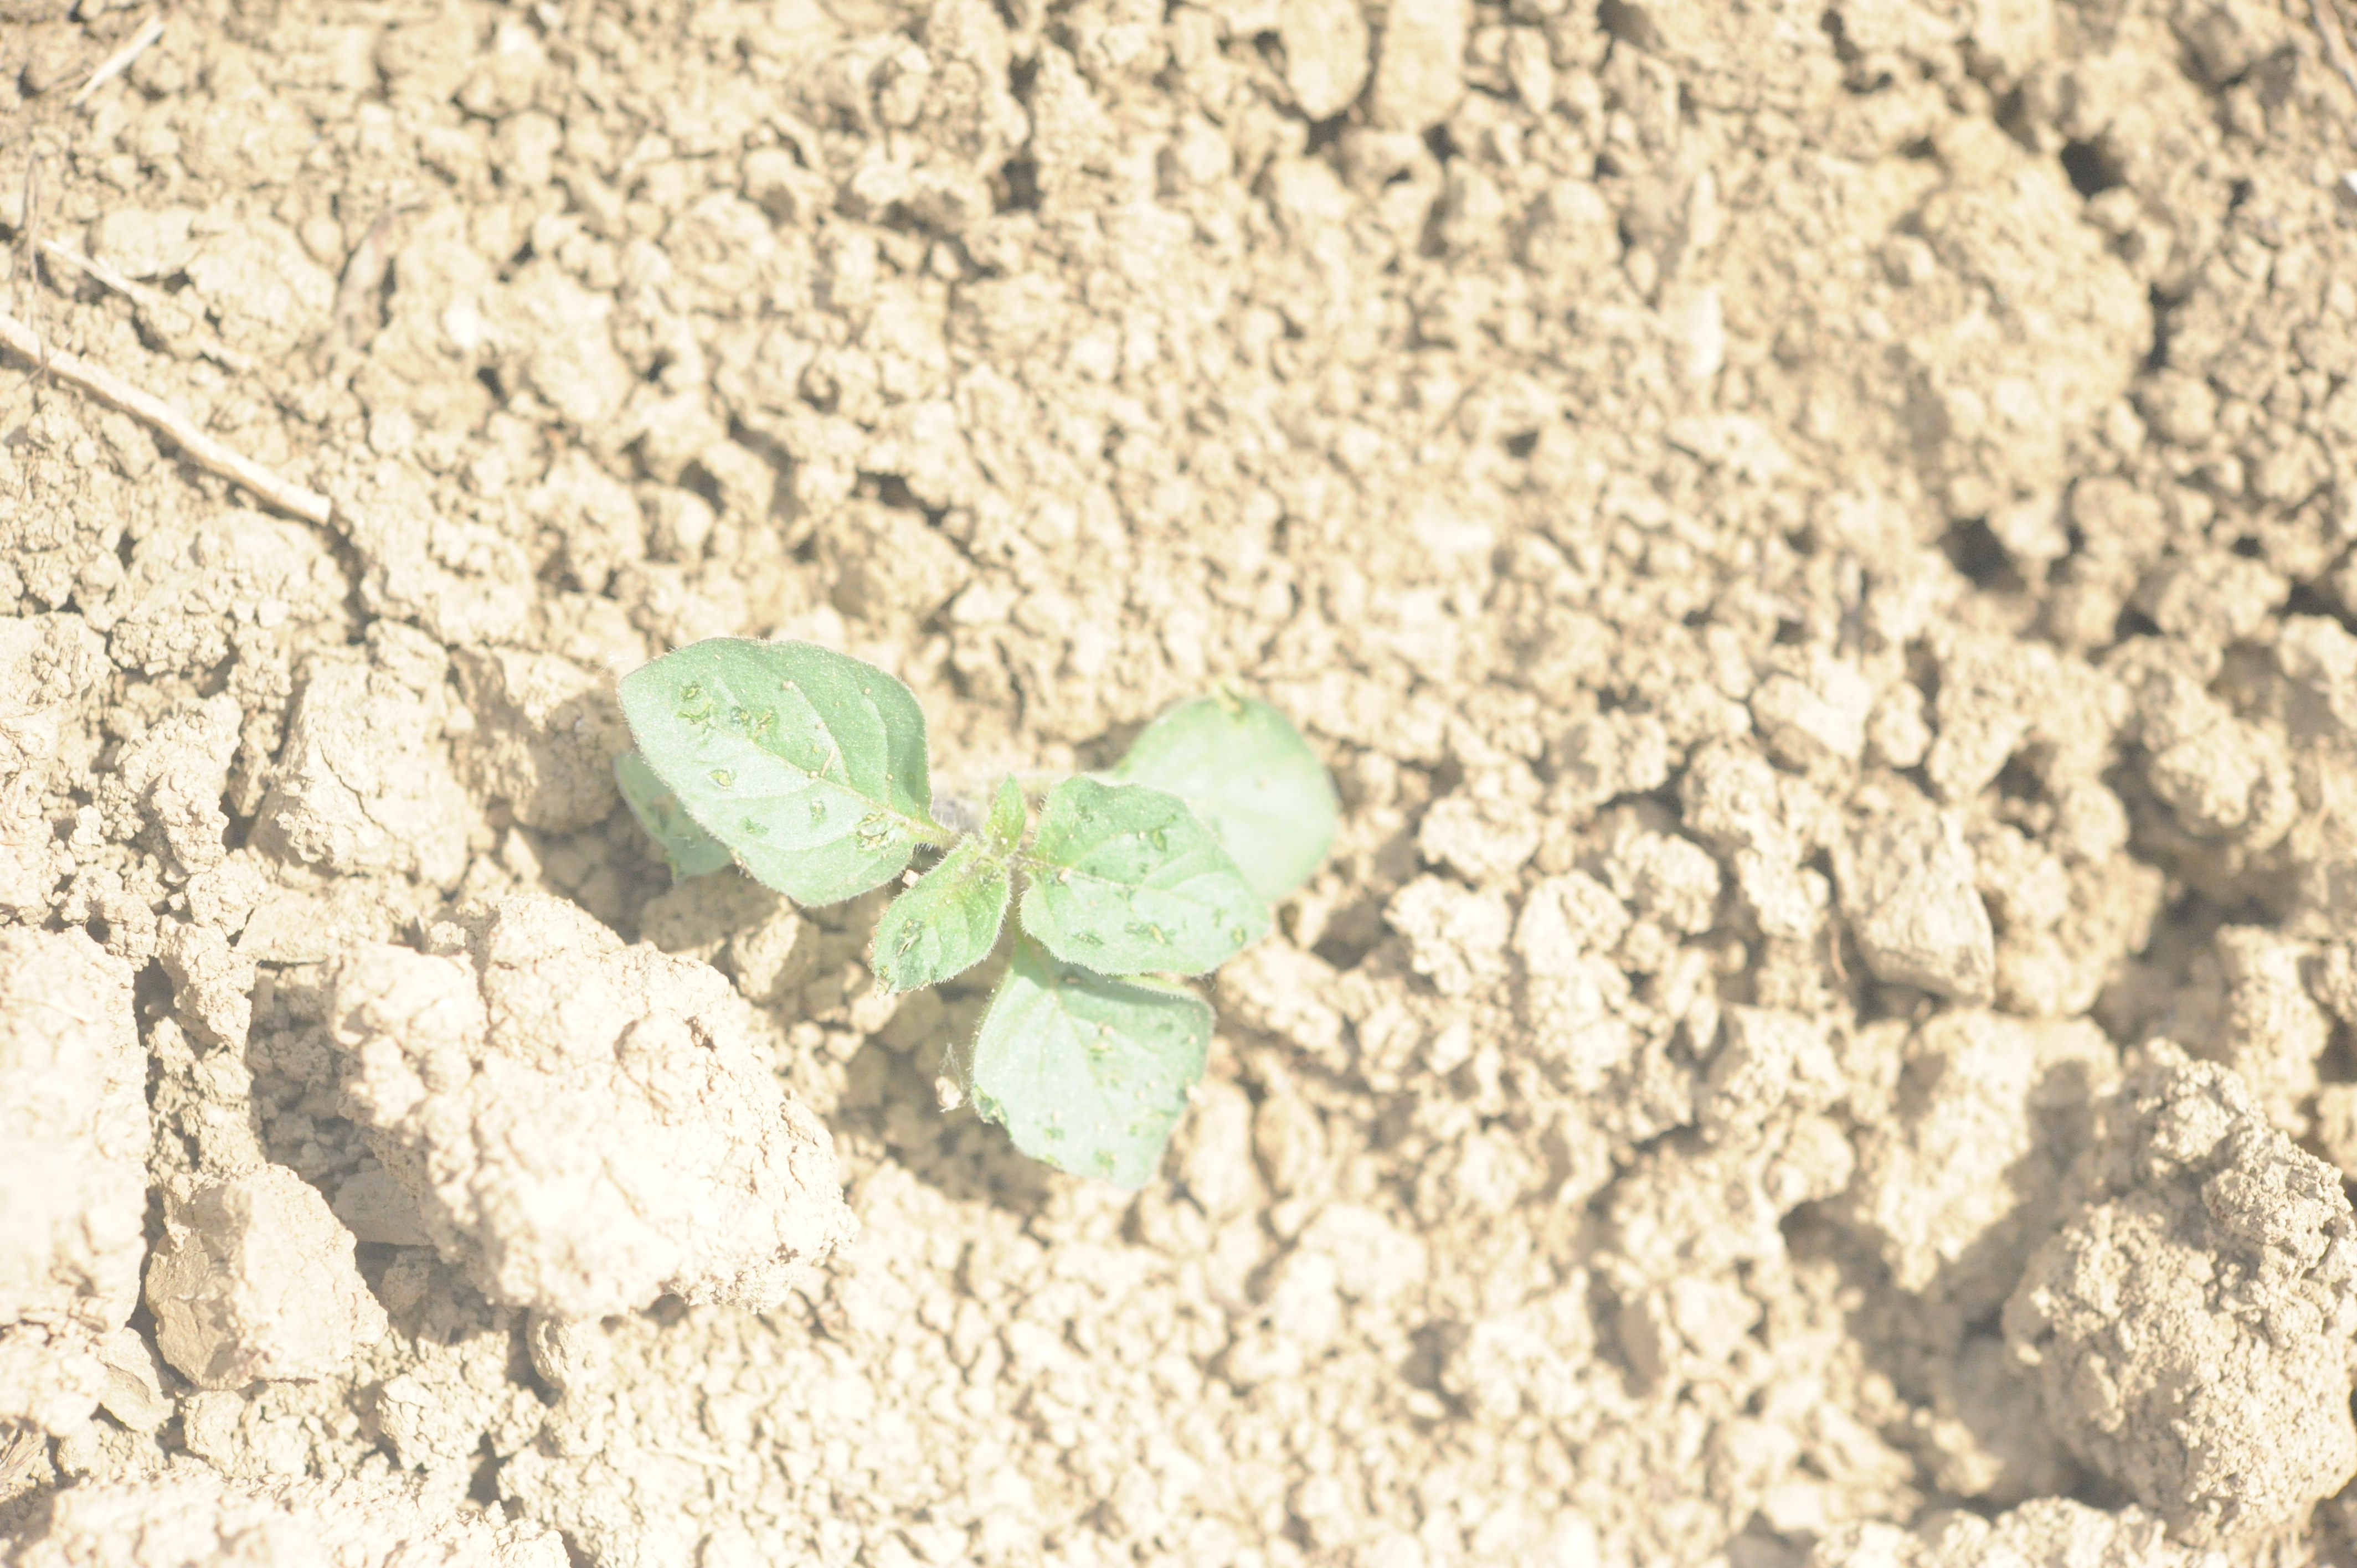
Label: black_nightshade